Lazar of Serbia

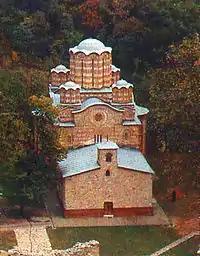
Ravanica monastery was founded by Lazar

It is uncertain since when Lazar had borne the title of "knez", which is usually translated as "prince". The earliest source that testifies to Lazar's new title is a Ragusan document in Latin, dated 22 April 1371, in which he is referred to as "Comes Lazarus". Ragusans used "comes" as a Latin translation of the Slavic title "knez". The same document relates that Lazar held Rudnik at that time. In medieval Serbia, "knez" was not a precisely defined term, and the title had no fixed rank in the feudal hierarchy. Its rank was high in the 12th century, but somewhat lower in the 13th century and the first half of the 14th century. During the reign of Tsar Uroš, when the central authority declined, the high prestige of the title of "knez" was restored. It was borne by the mightiest regional lord, Vojislav Vojinović, until his death in 1363.